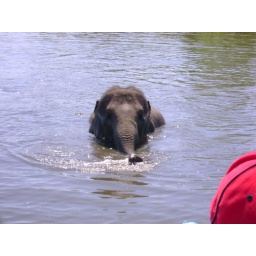
Elephants swimming in the lake